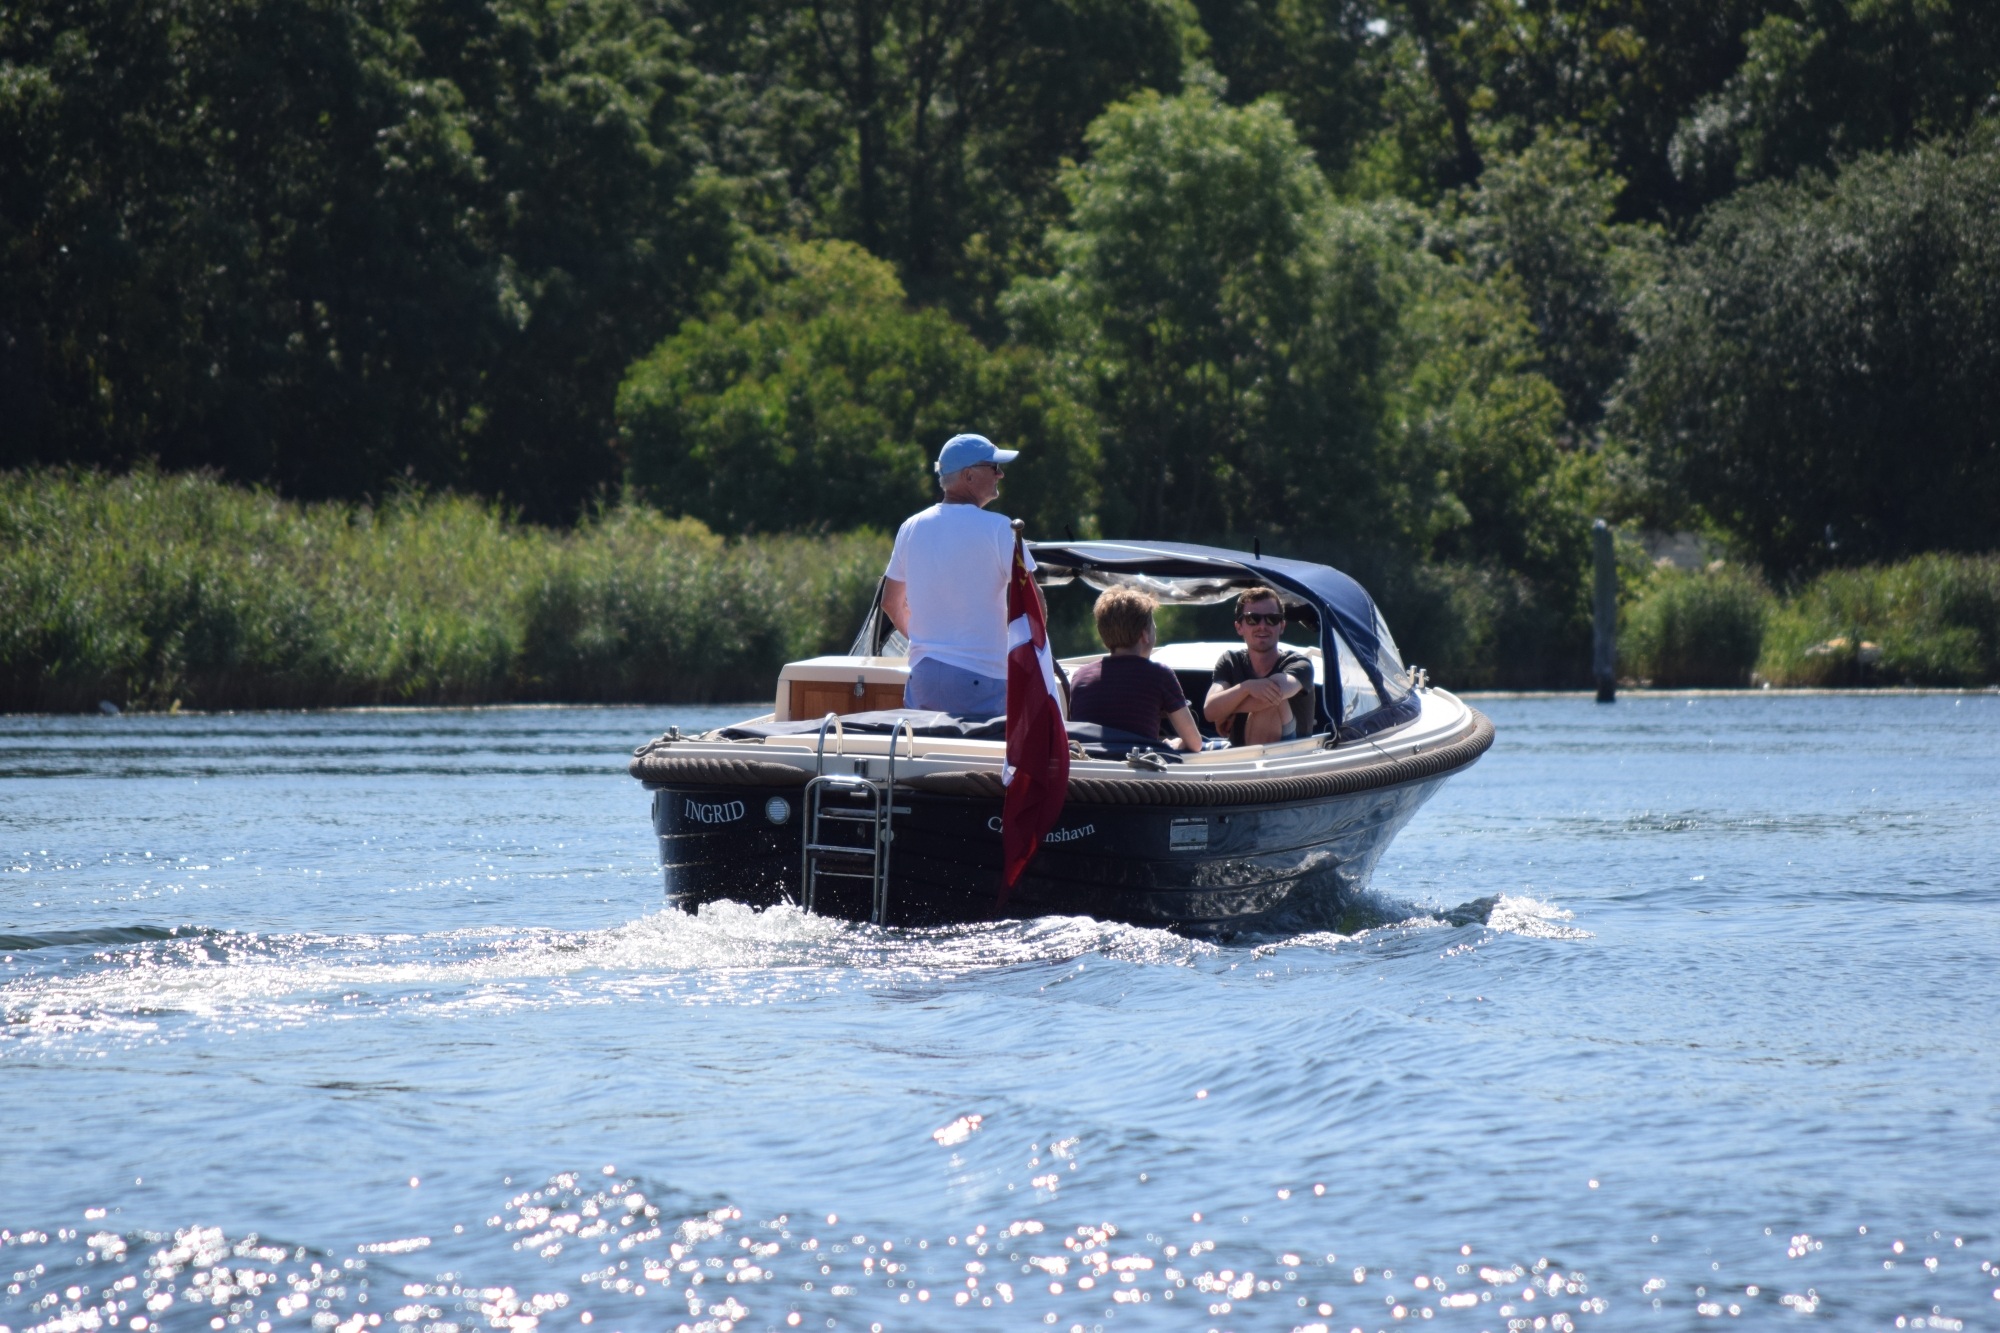
sea, water, boat, river, summer, vehicle, trip, waterway, motorboat, speedboat, holidays, boating, denmark, copenhagen, watercraft, raft, boat trip, gita, boat excursion